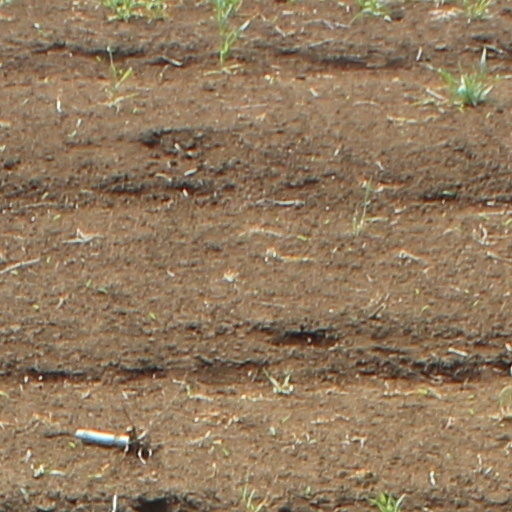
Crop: wheat